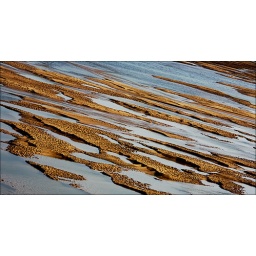
Islands of sand in the river Torridge at Appledore, Devon